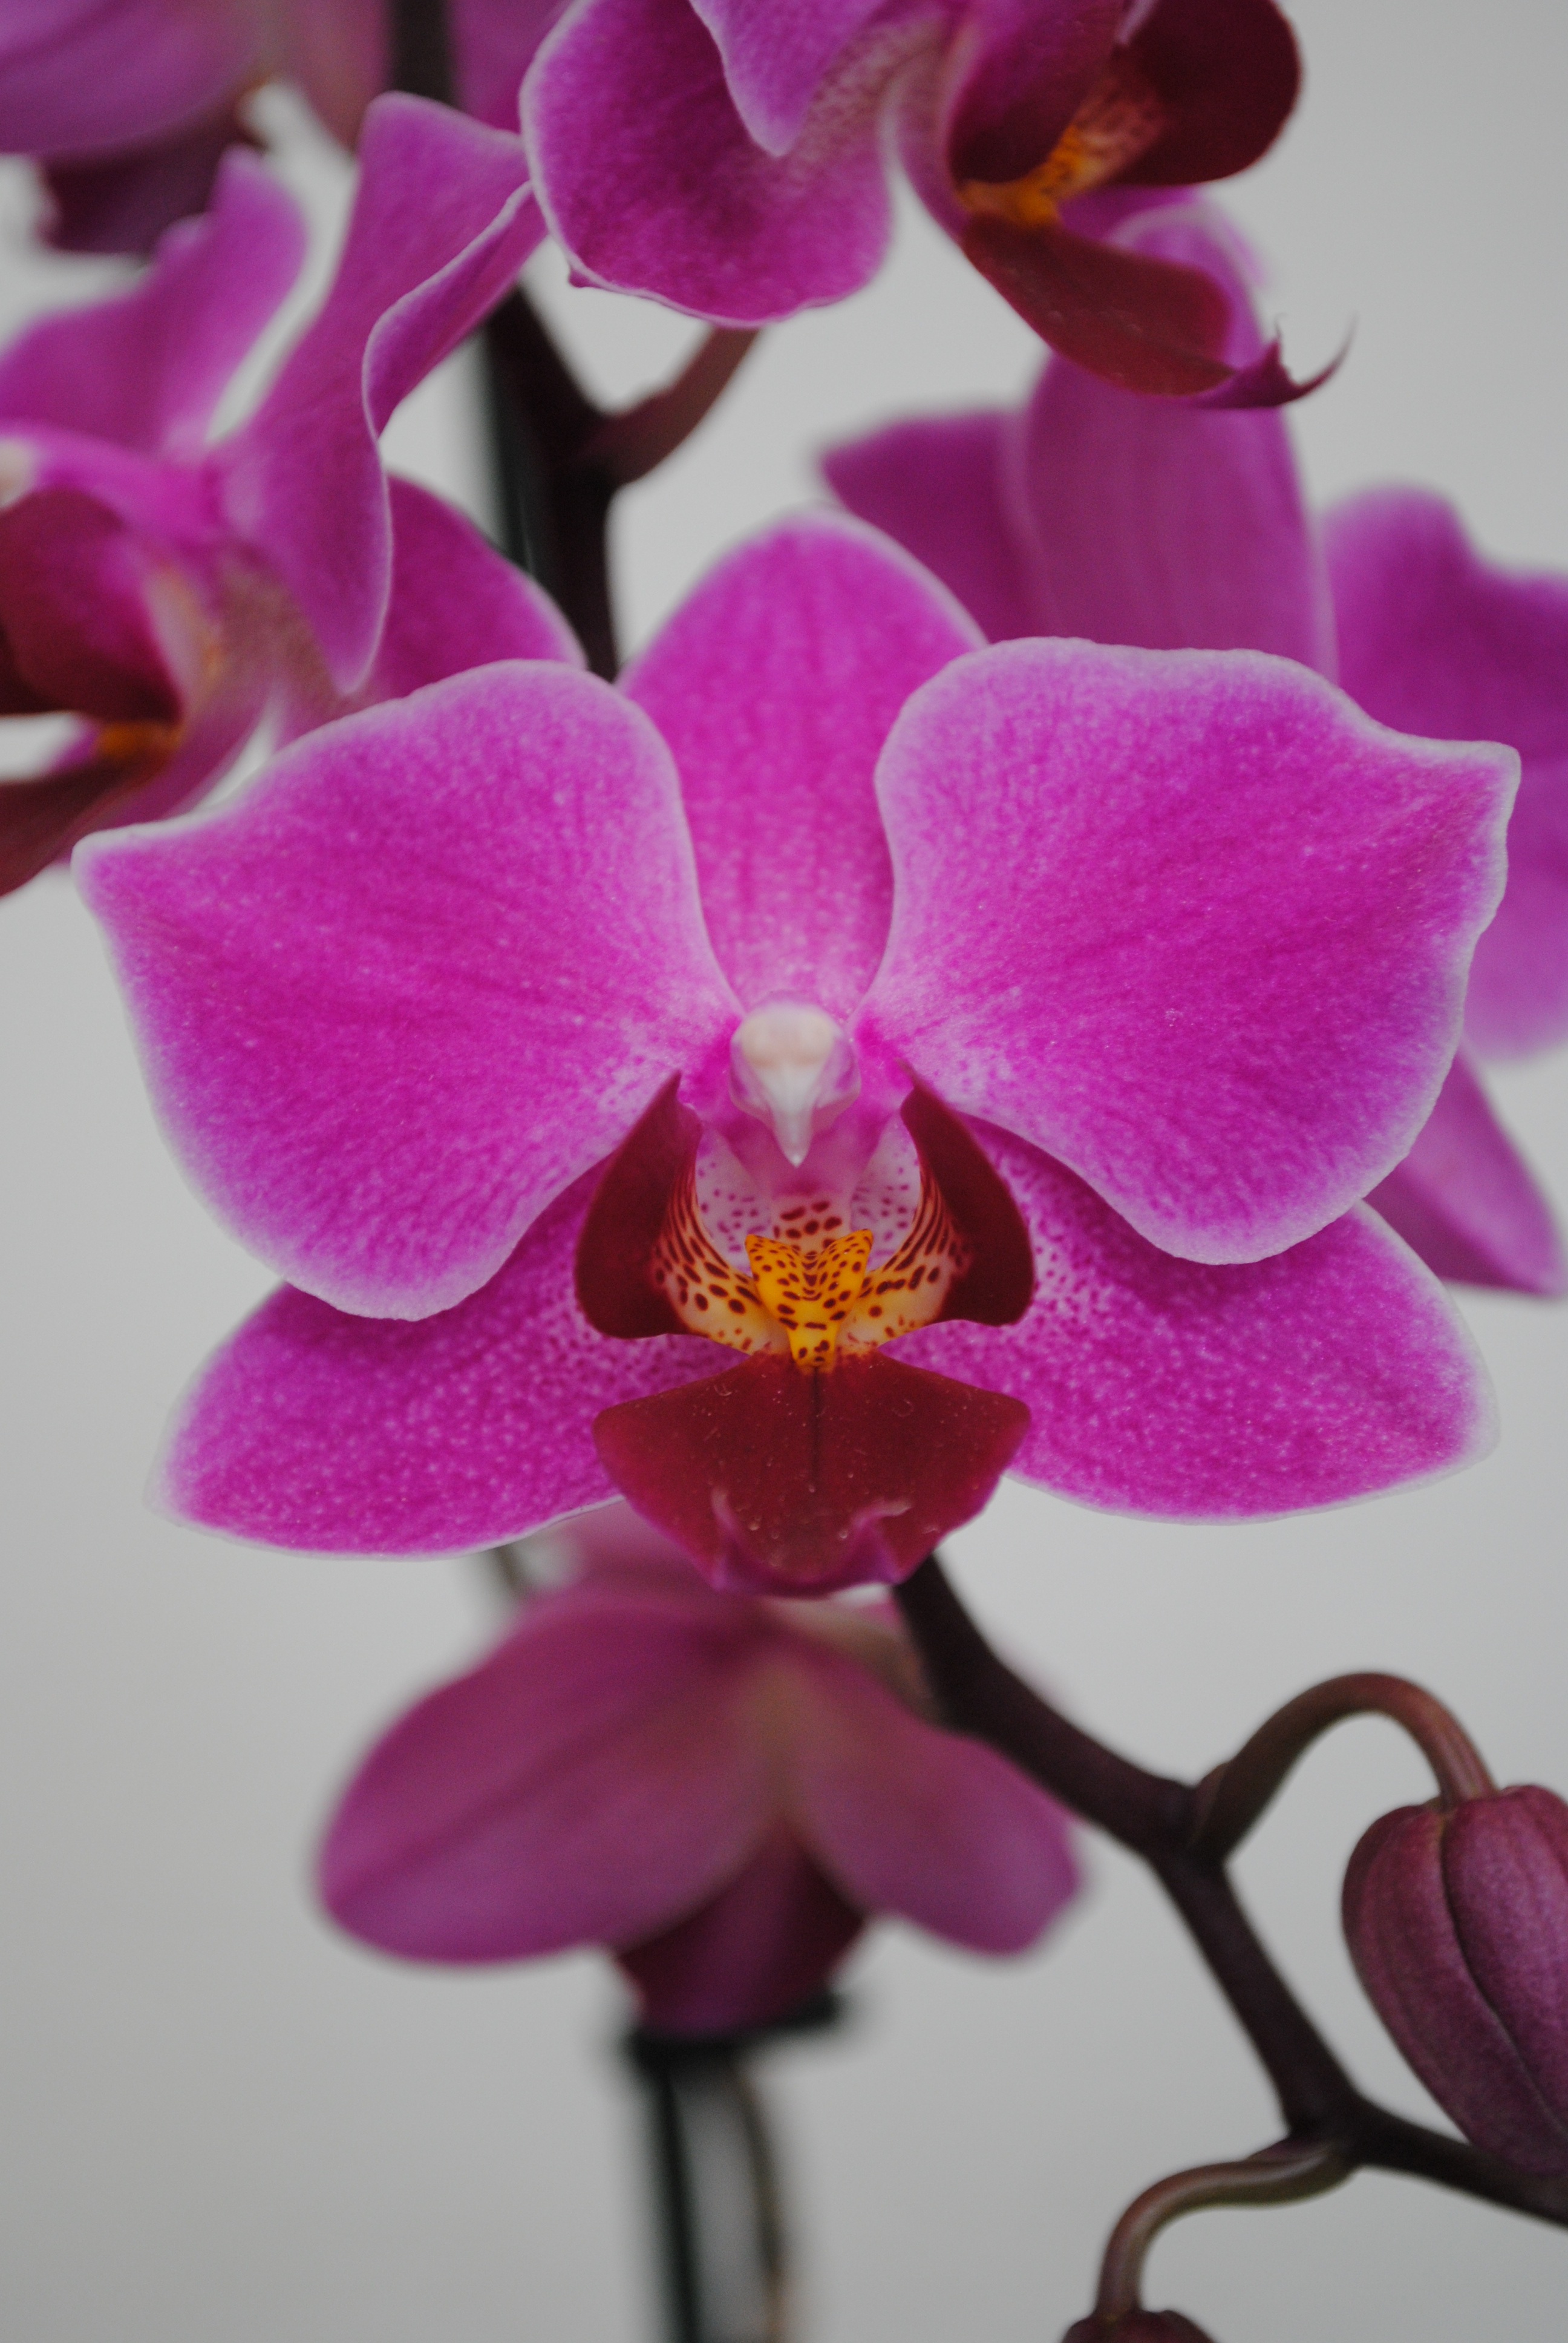
blossom, plant, flower, purple, petal, botany, pink, flora, plants, orchid, macro photography, flowering plant, cattleya, dendrobium, land plant, moth orchid, christmas orchid, cattleya labiata, phalaenopsis equestris